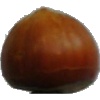
Label: nut_forest